Femme Fatale: Bae Jeong-ja

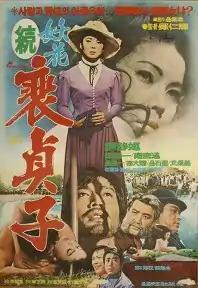
Theatrical poster

Femme Fatale: Bae Jeong-ja is a 1973 South Korean film is based on the life of Bae Jeong-ja (1870–1950), a young Korean orphan adopted by Itō Hirobumi and raised as his daughter. However, she betrays him and her Japanese upbringing after falling in love with a freedom fighter named Hong-Jun.